Great Hanoi Rat Massacre

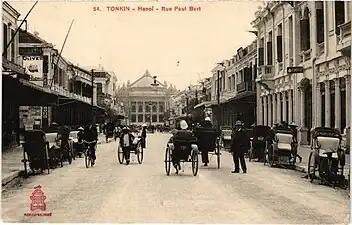
Paul Bert street (now Tràng Tiền Street), an example of the French renovation of Hanoi.

France formally assumed control of Hanoi in 1882, occupying the city after the failure of the Treaty of Saigon. However, the region of Tonkin was not fully pacified until as late as 1896. The French colonised Eastern Indochina (present day Vietnam, Cambodia, and Laos) in several stages to gain backdoor access to the wealth of China through its market, specifically the French sought a river route to the Chinese province of Yunnan, which at the time was imagined as "El Dorado with silk instead of gold".